Bangladeshi rock

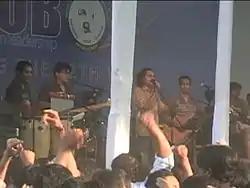
Dalchhut performing at an AIUB concert in 2007

Some Bangladeshi rock bands wanted to show their respect for the country's classical and folk music to classical music lovers, musicians, and critics. Following Azam Khan and the bands Windy Side of Care and Spondon, Dalchhut included folk rock on their first three albums, "Ah" (1997), "Hridoypur" (2000) and "Akashchuri" (2002). Aurthohin formed mainly as a heavy metal band but also composed folk rock hits like "Adbhut Shei Cheleti" and "Amar Protichhobi". Frontman Saidus Salehin Sumon also composed folk rock songs as a solo artist. His debut solo album "Sumon O Aurthohin" was one of the first folk rock albums in the country. Aurthohin's first few records are also considered to be some of the first pure folk rock records in Bangladesh, as they used rock instruments in their songs.